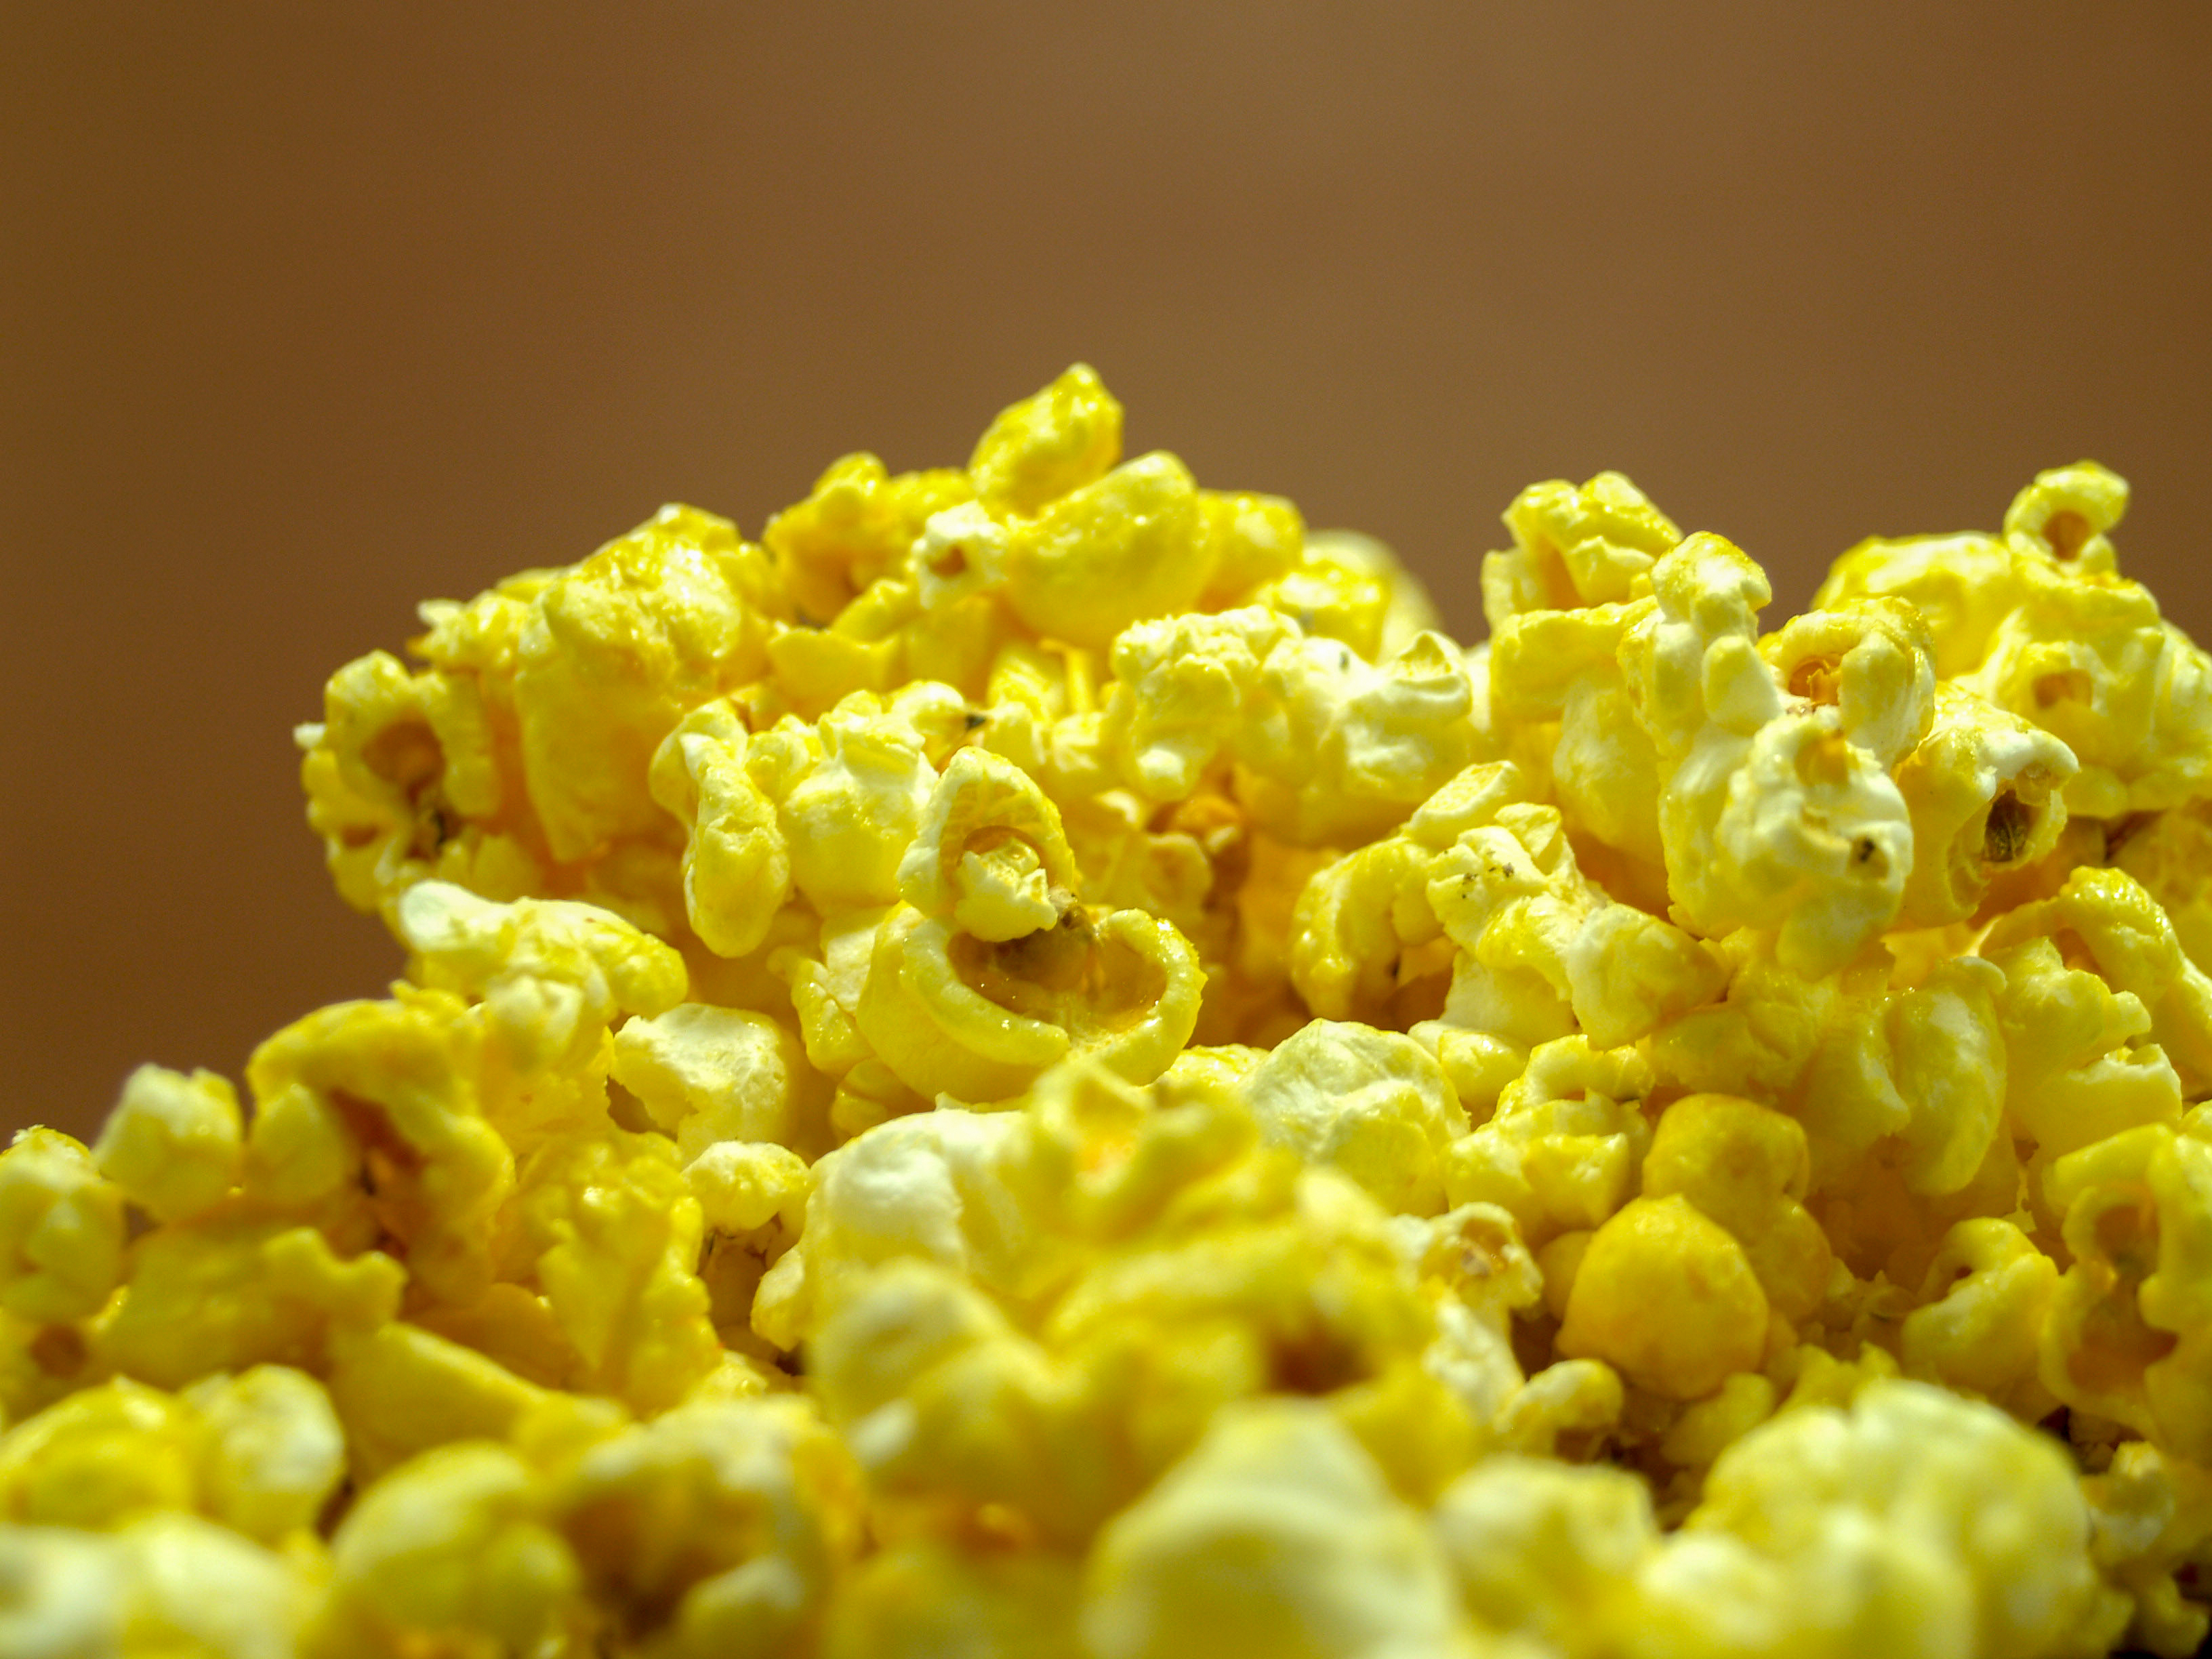
snack, popcorn, food, white, corn, delicious, background, cinema, entertainment, isolated, nobody, salty, classic, full, macro, movie, tasty, refreshment, pop, crunchy, fresh, yellow, fastfood, pack, closeup, fast, bucket, nutrition, dessert, texture, vegetarian food, kettle corn, mustard, macro photography